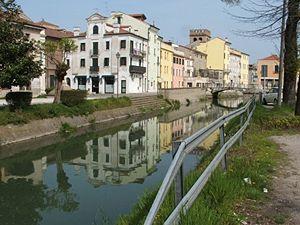
L'Adigetto est une rivière de Vénétie qui naît à Badia Polesine du fleuve Adige pour se jeter dans le Canalbianco, commune de Adria.